Philipsburg Manor

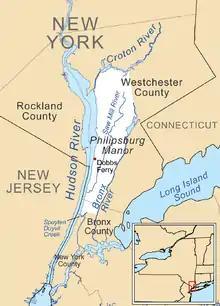
Map of Philipsburg Manor with current borders overlaid on the property

Philipsburg Manor (sometimes referred to as Philipse Manor) was a manor located north of New York City in Westchester County in the Province of New York. Dutch-born Frederick Philipse I and two partners made the initial purchase of land that had been part of a Dutch patroonship owned by Adriaen van der Donck. Philipse subsequently bought his partners out and added more land before being granted a royal charter in 1693 for the estate, becoming its first lord.